Dracunculiasis

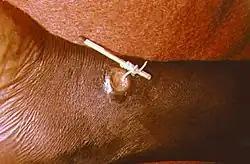
White worm emerging from a blister on a person's leg, coiled around a matchstick

The first signs of dracunculiasis occur around a year after infection, as the full-grown female worm prepares to leave the infected person's body. As the worm migrates to its exit site – typically the lower leg – some people have allergic reactions, including hives, fever, dizziness, nausea, vomiting, and diarrhea. Upon reaching its destination, the worm forms a fluid-filled blister under the skin. Over 1–3 days, the blister grows larger, begins to cause severe burning pain, and eventually bursts, leaving a small open wound. The wound remains intensely painful as the worm slowly emerges over several weeks to months.